Gall (Native American leader)

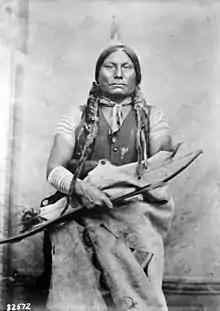
Gall, Photographed by David Francis Barry at Fort Buford, North Dakota, 1881.

Major Marcus Reno's initial attack on the southeast end of the Native American village killed Gall's two wives and several children. Gall described it: "My heart was very bad that day." During the opening phase of the battle, the Lakota and Cheyenne repulsed Reno's three companies of cavalry from the southeastern end of their large village. Gall was one of the few Native Americans to suspect that Custer's strategy was probably a two-pronged attack. He believed that determining the location of the other half of Custer's attacking force was critical to Native American defense.